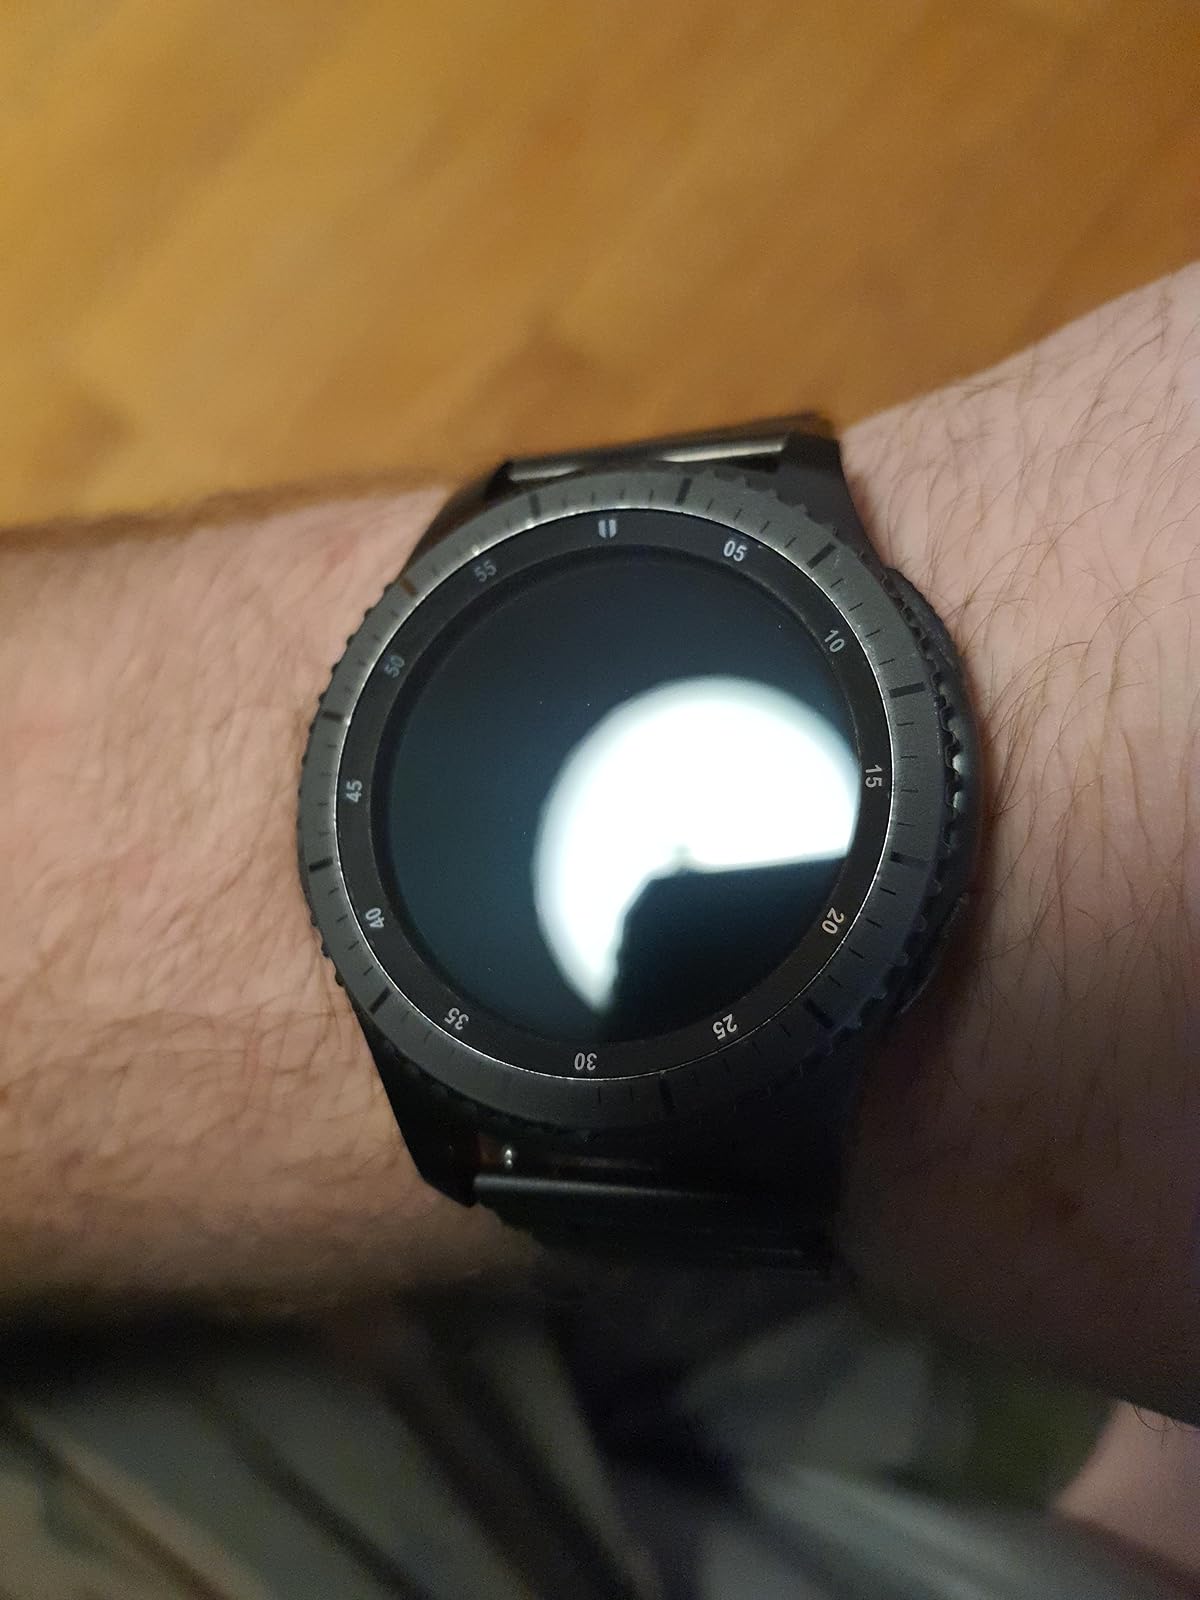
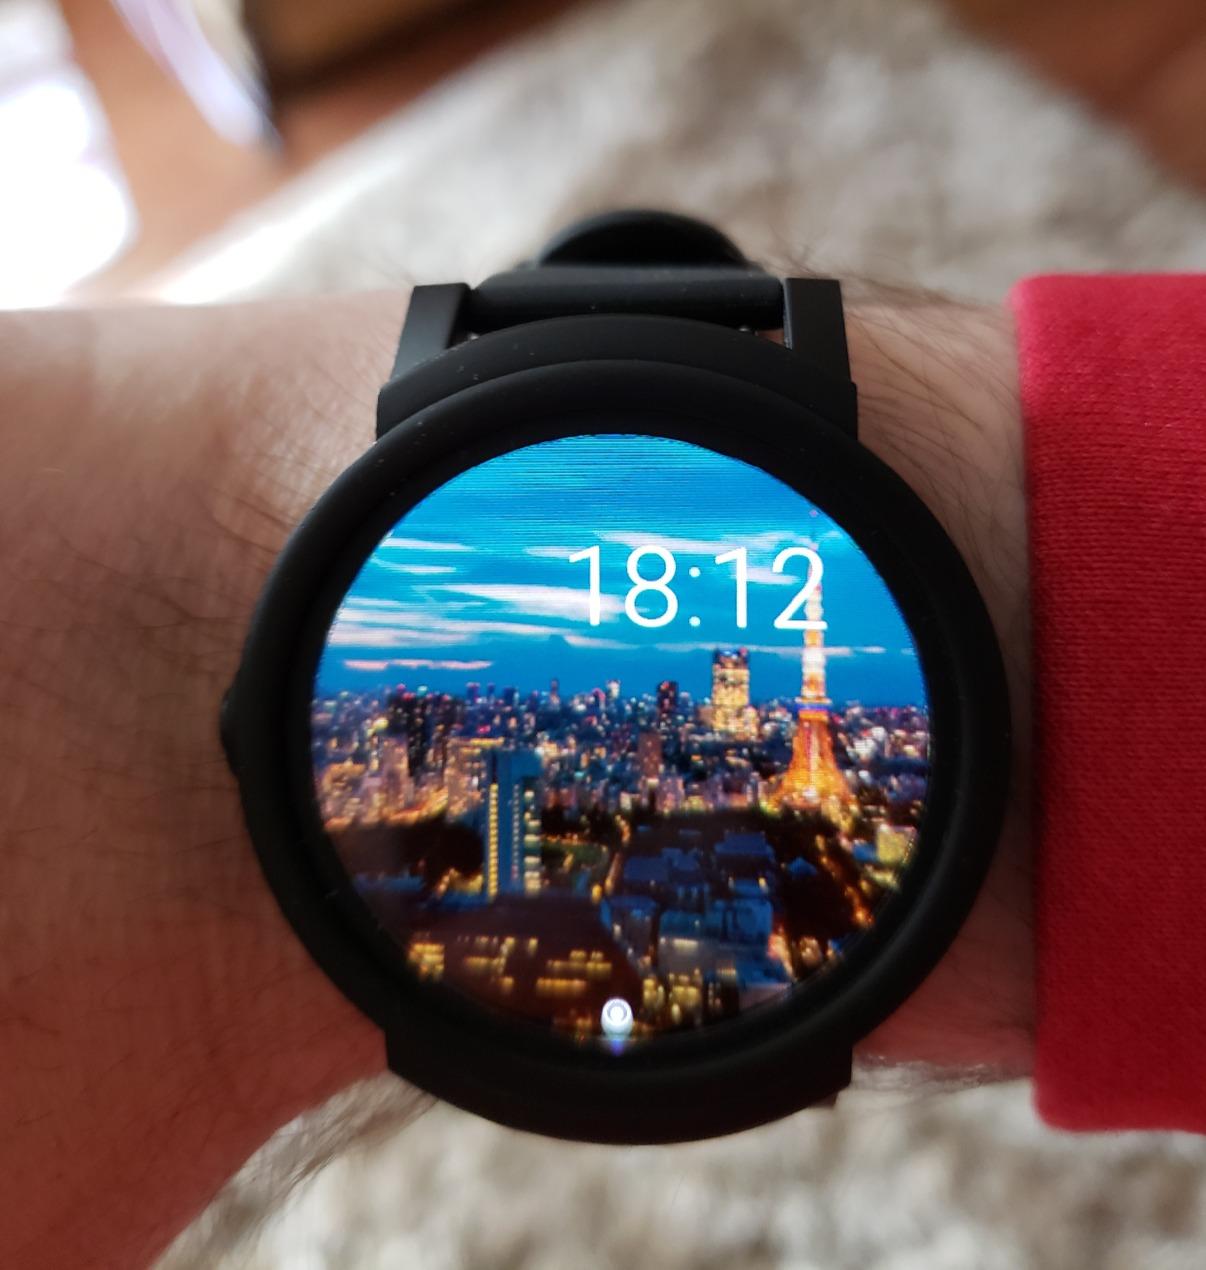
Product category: smartwatch
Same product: no